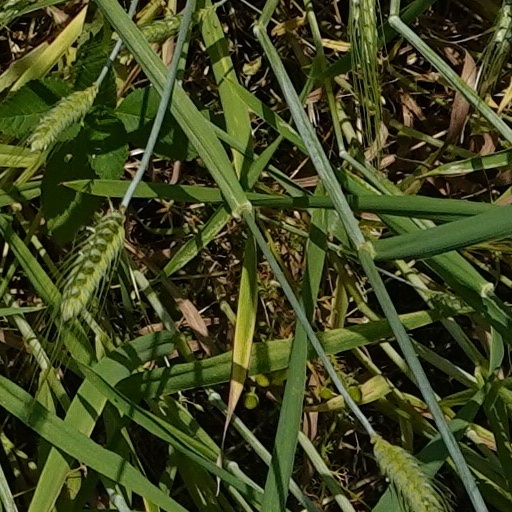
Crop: wheat